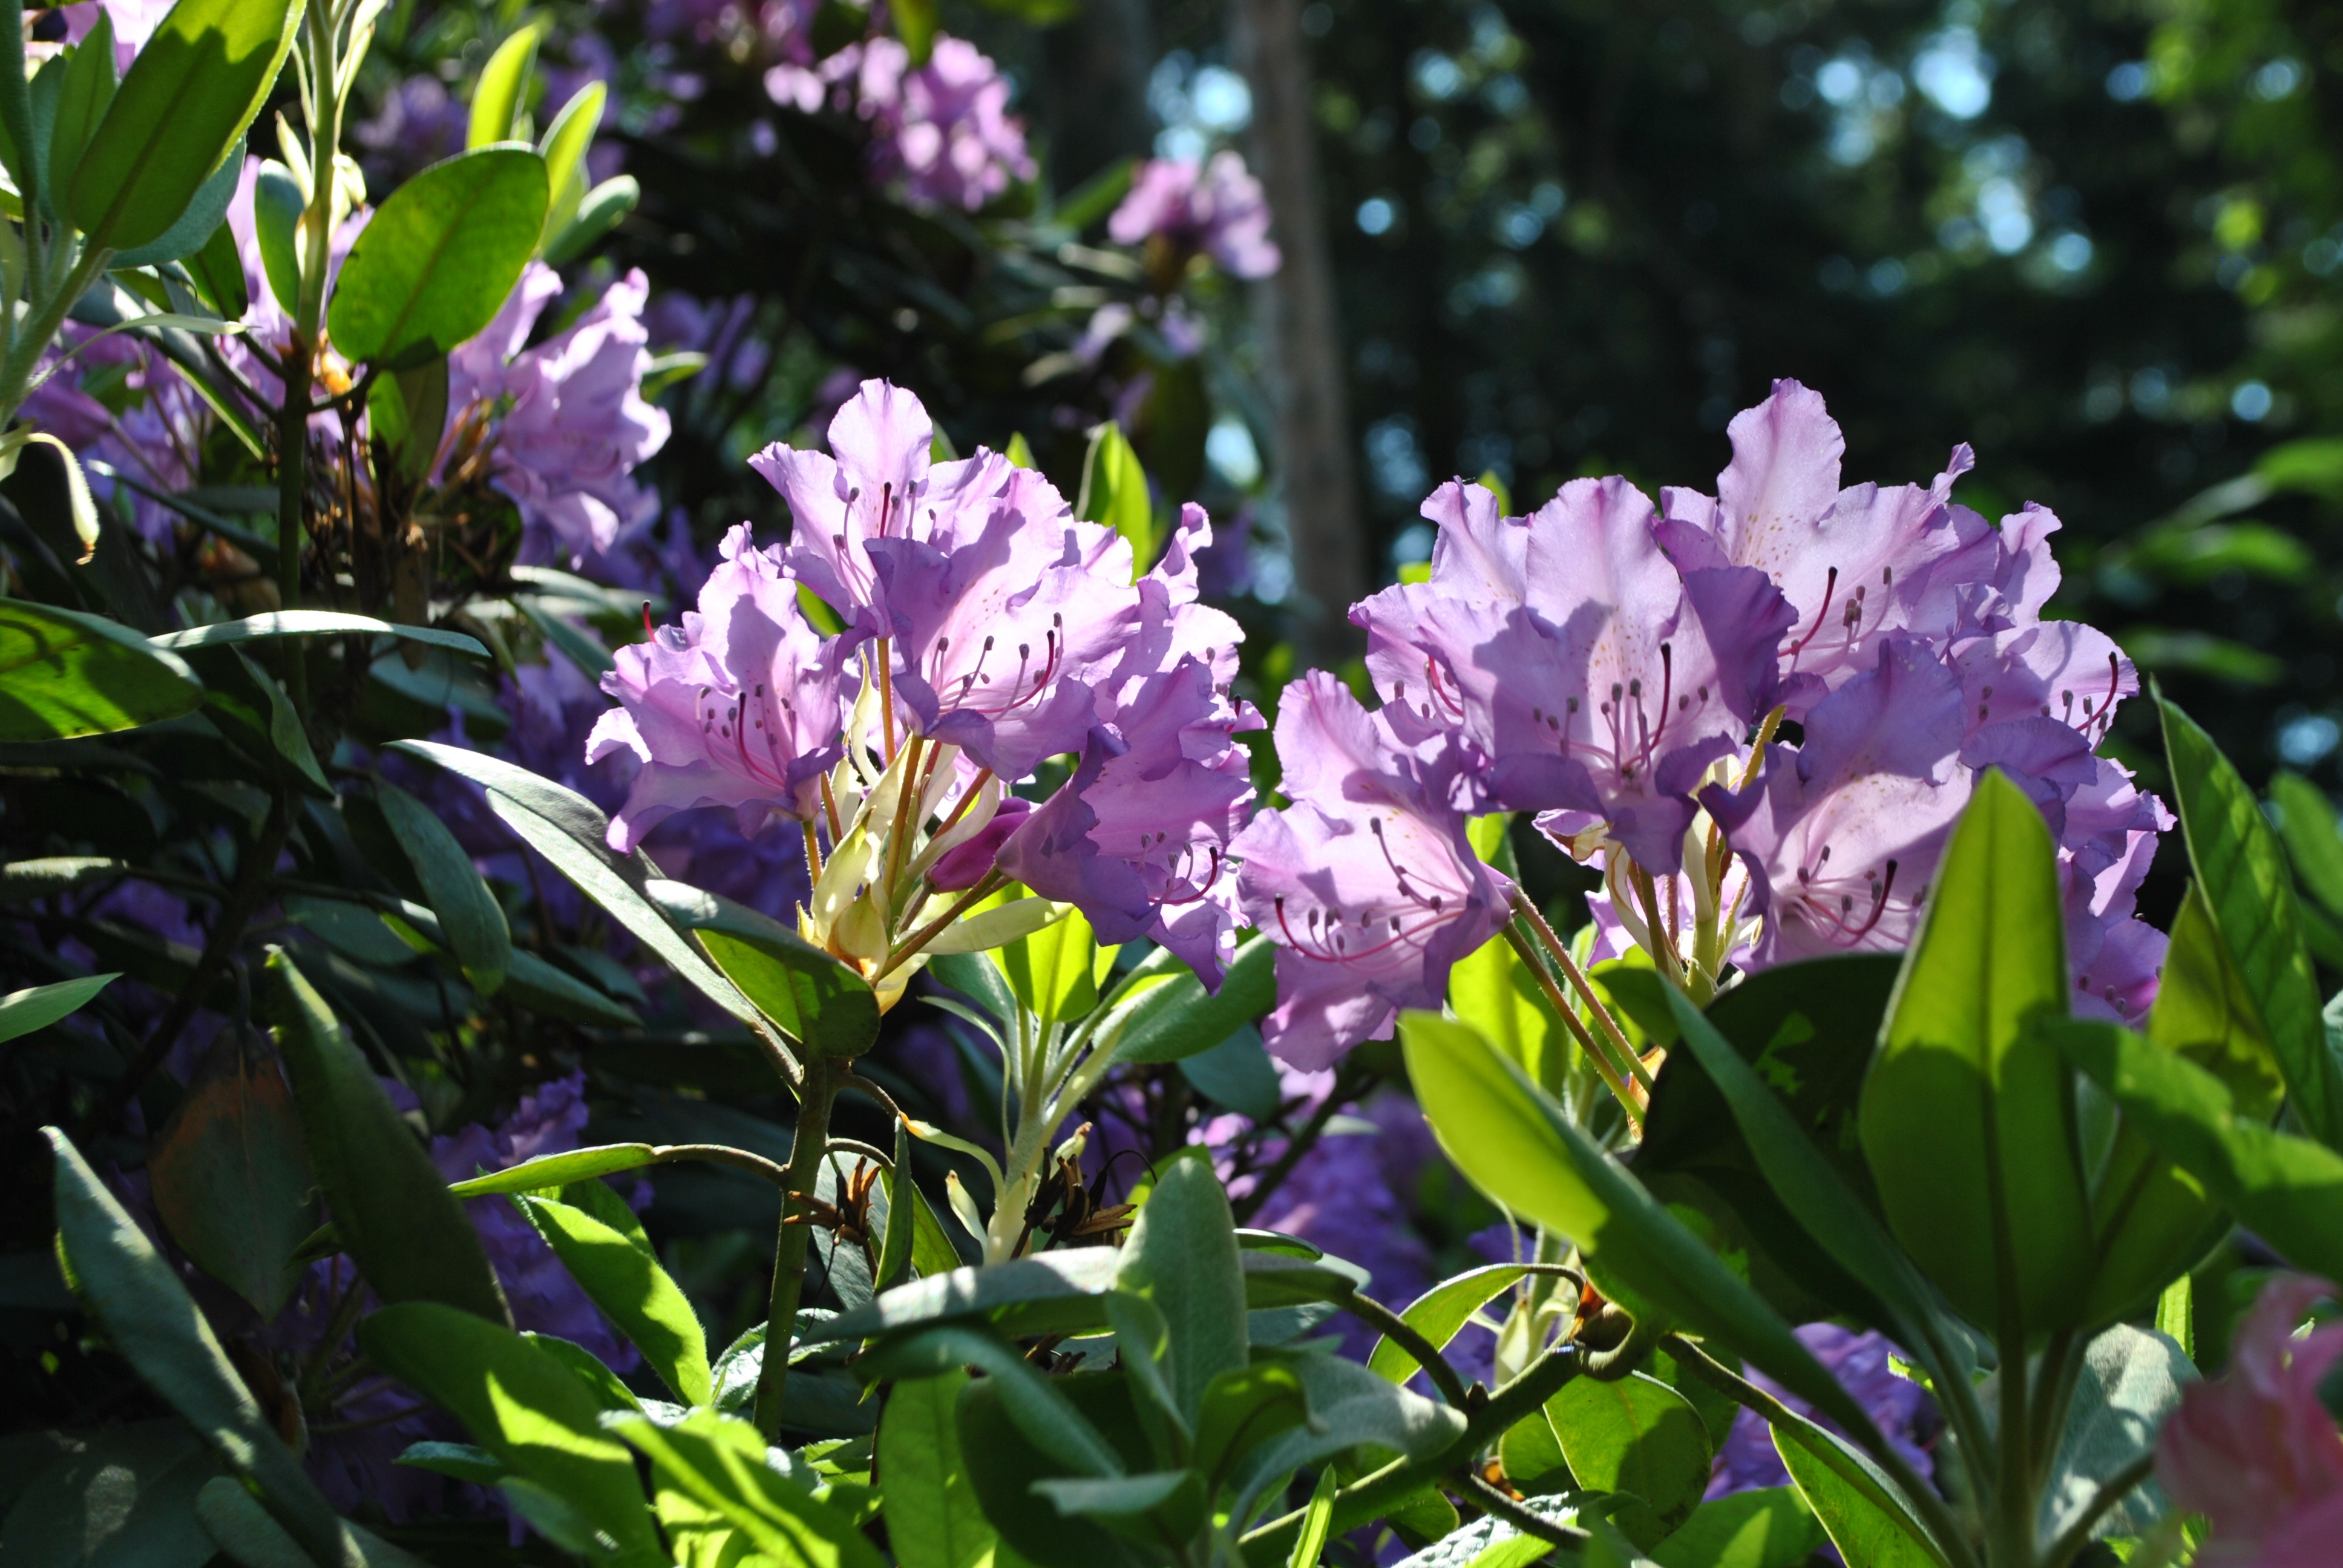
blossom, plant, flower, spring, botany, flora, flowers, shrub, rhododendron, flowering plant, woody plant, land plant